Reena Wichmann

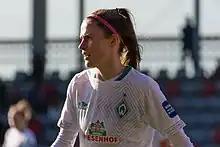
Wichmann in 2018 with Werder Bremen

Reena Wichmann (born 12 January 1998) is a German footballer who plays as a midfielder for Frauen-Bundesliga club Werder Bremen.